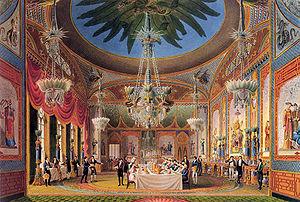
Une salle d'apparat, appelée aussi durant la période médiévale Grande Salle ou Grand-Salle, est la grande pièce destinée aux réceptions d’apparat des résidences de nobles et où, parfois, le seigneur rend justice.
Le Royal Pavilion est une ancienne résidence royale située à Brighton au Royaume-Uni. Il fut construit au début du XIXᵉ siècle pour le prince régent et futur roi George IV comme une résidence de bord de mer. Conçu dans un style architectural exotique, le dessin et l'allure générale du pavillon est de style anglo-indien, style très répandu en Inde pratiquement pendant tout le XIXᵉ siècle.